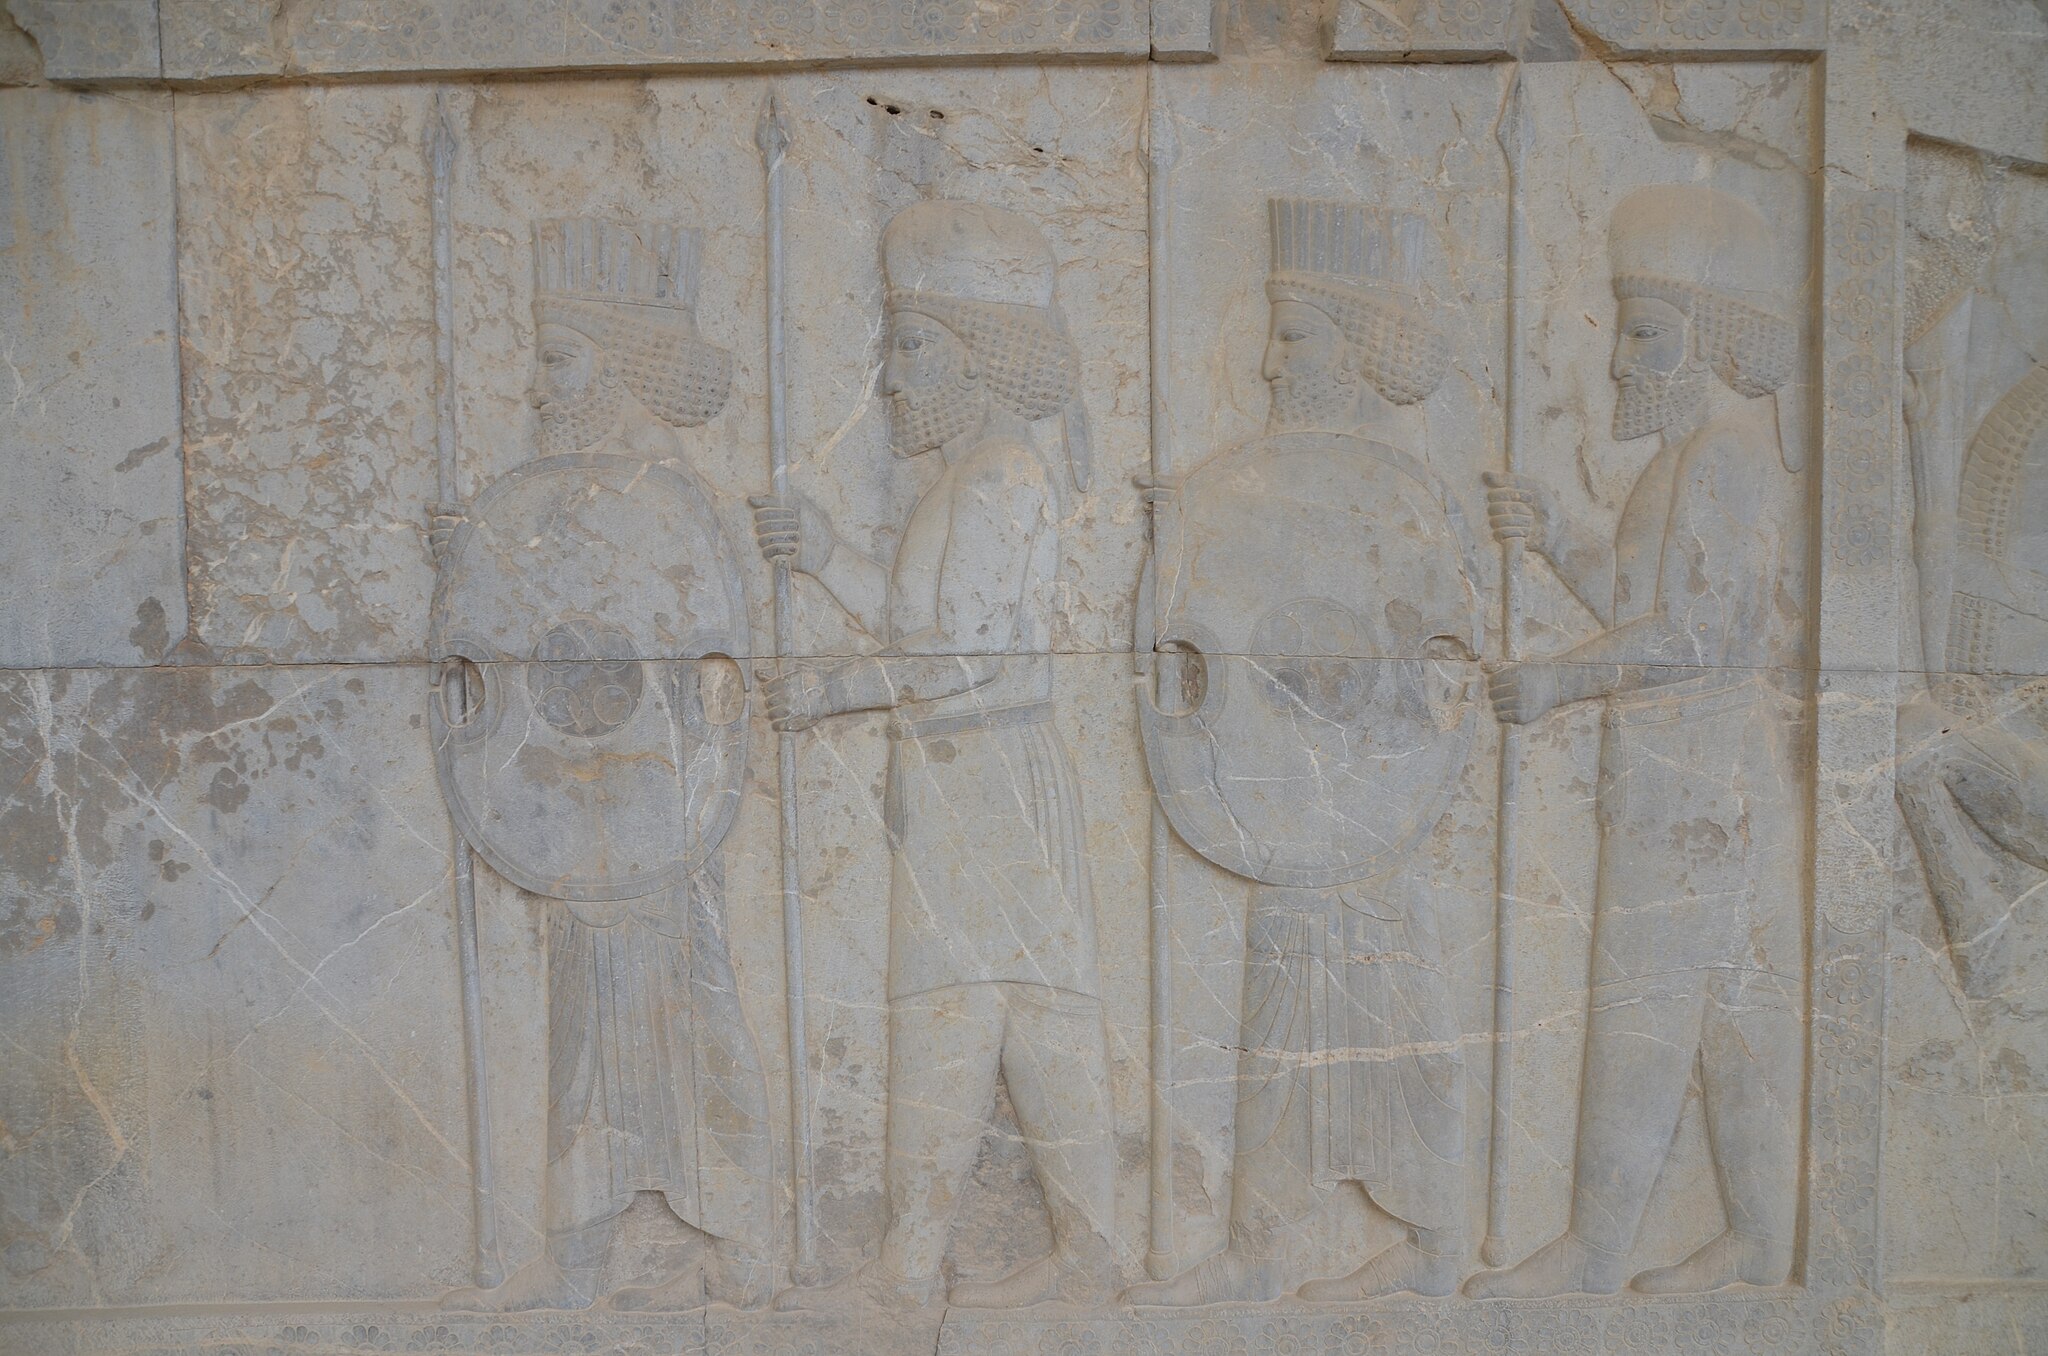
Title: Persepolis, Iran (40897096493)
Description: Persepolis, Iran
Date: 22 April 2019, 09:14 (according to Exif data)
Categories: Photographs by Carole Raddato, Reliefs of Achaemenid warriors in Persepolis, Flickr images reviewed by FlickreviewR 2, 2019 in Persepolis, Iran photographs taken on 2019-04-22, Apadana eastern stairs